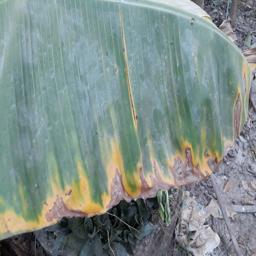
Label: POTASSIUM DEFICIENCY